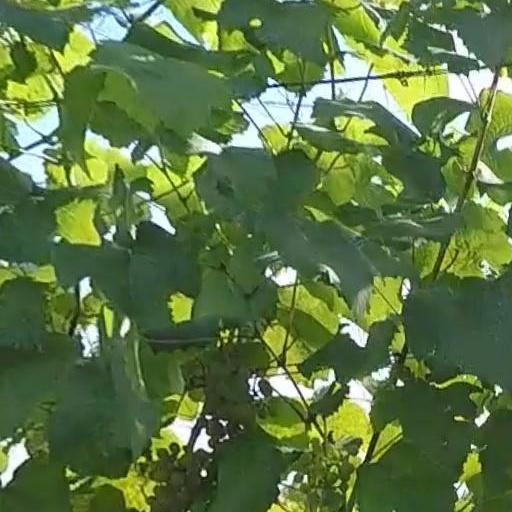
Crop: grape